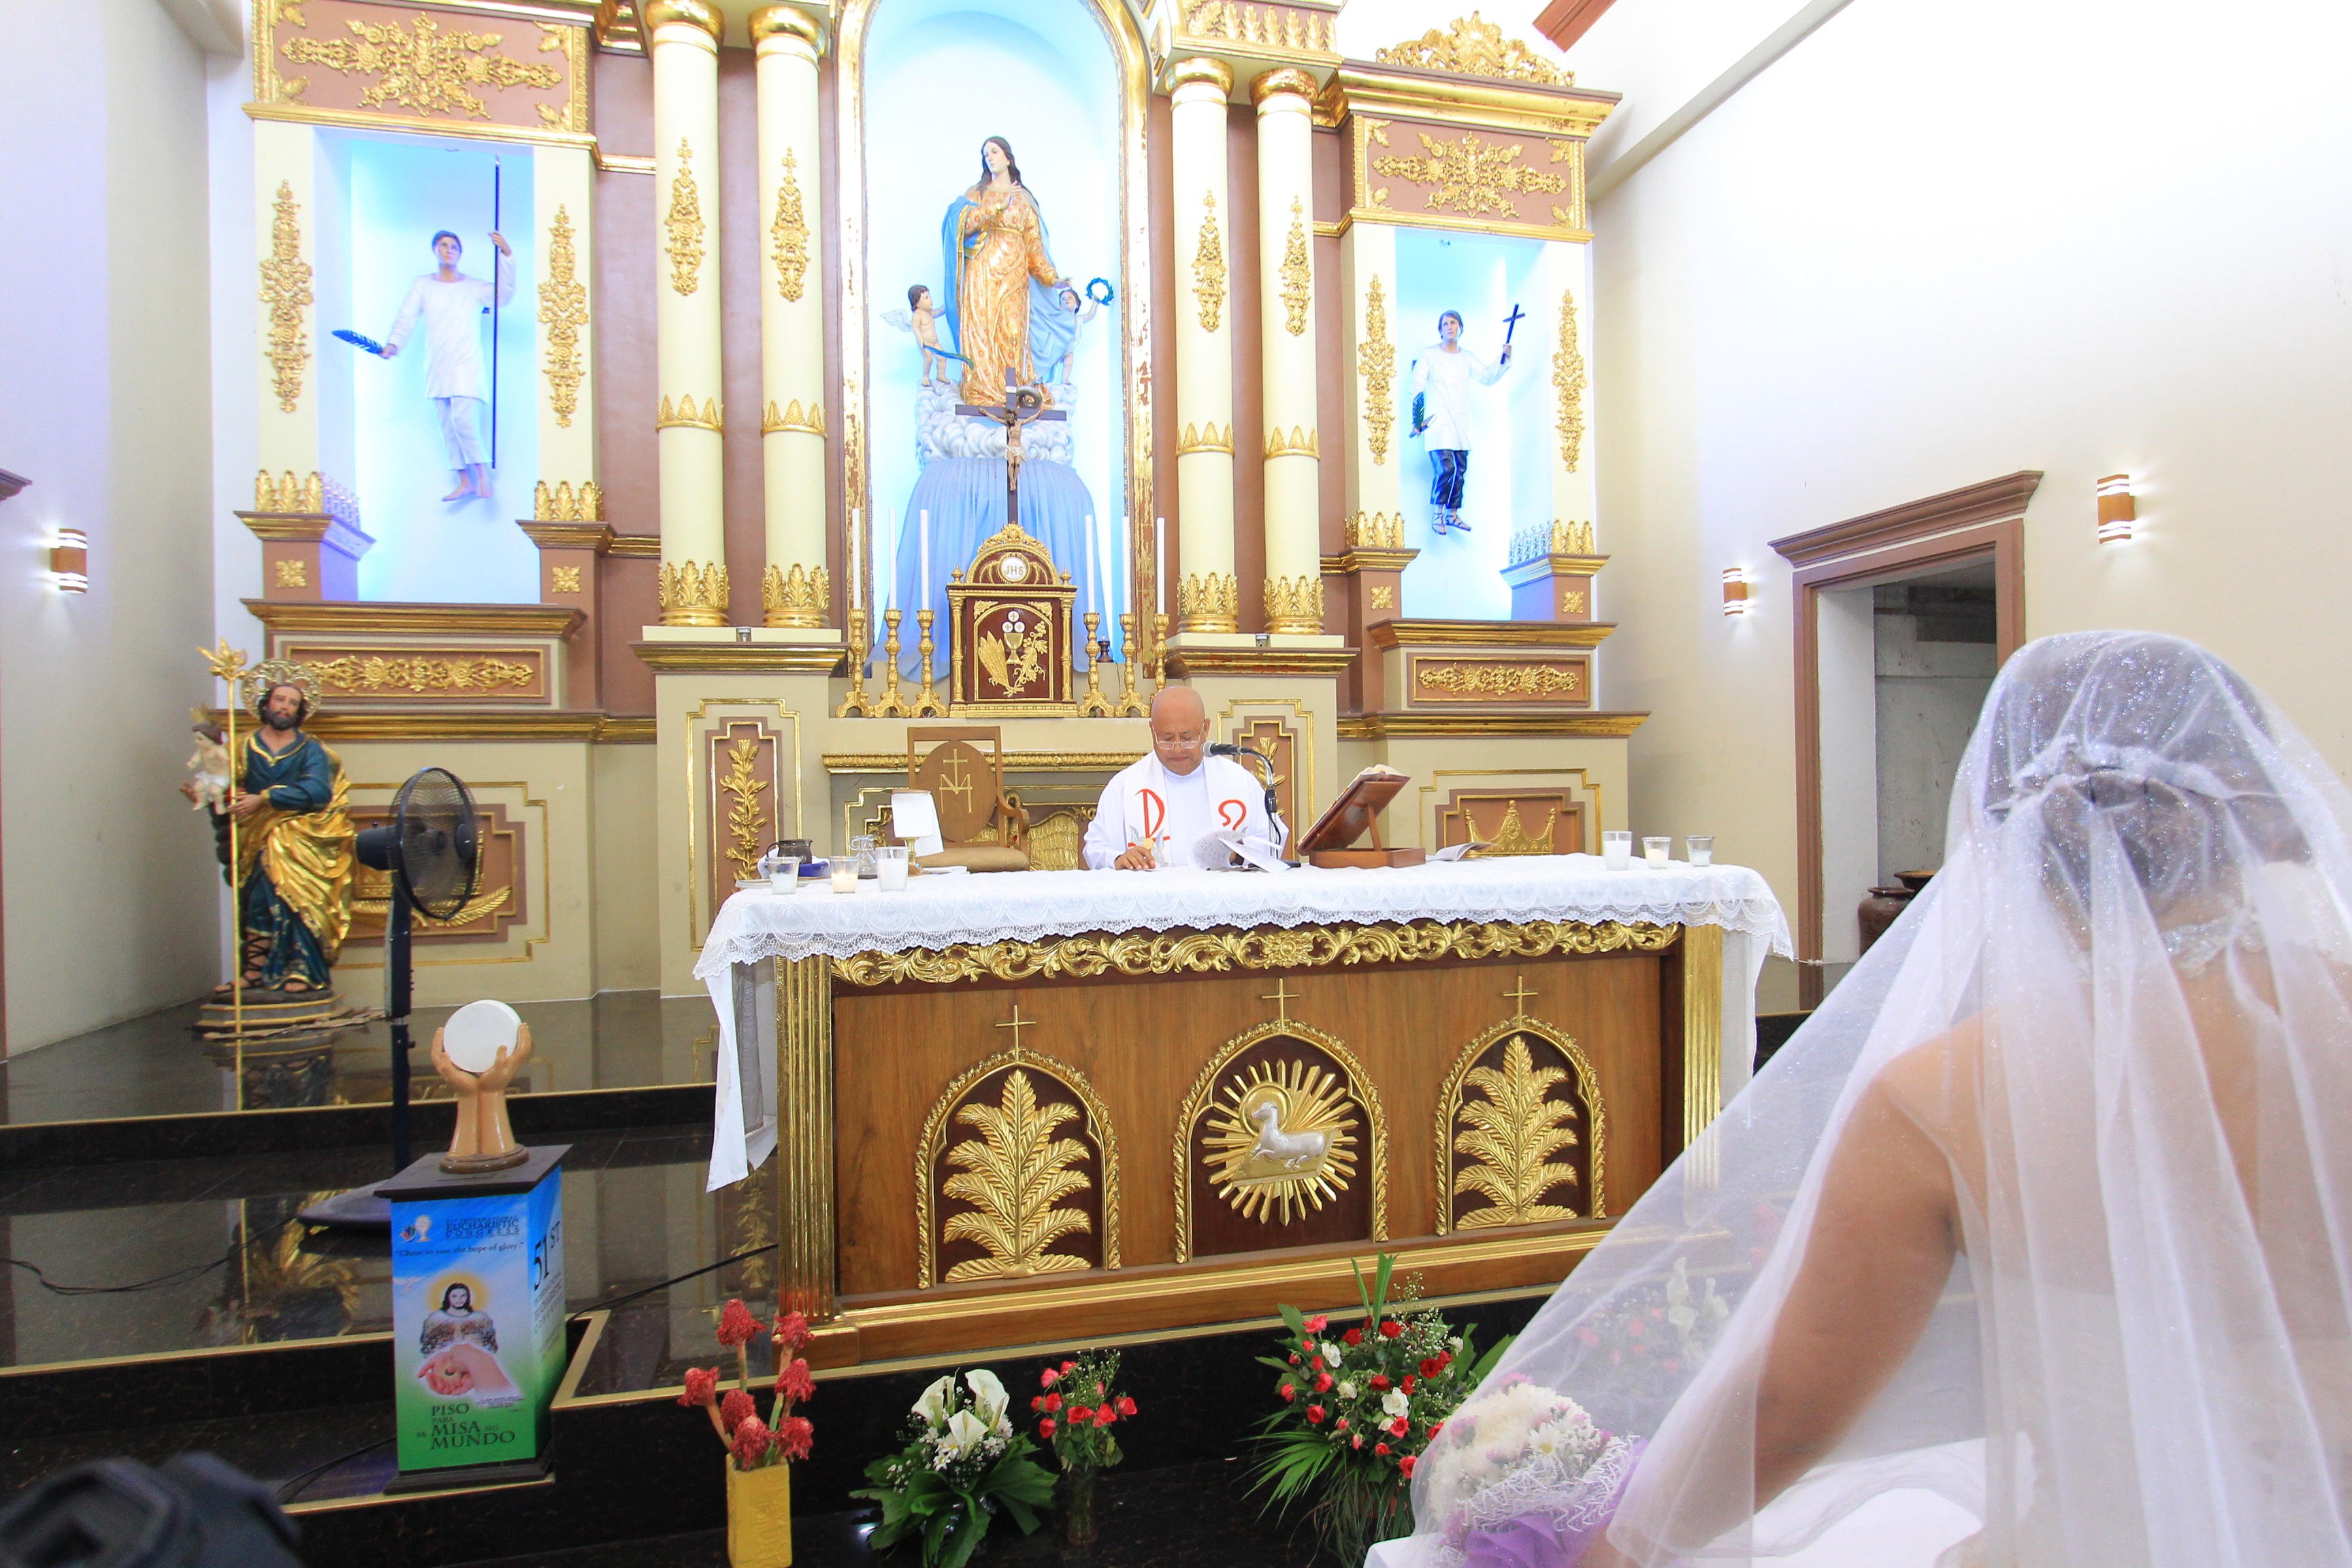
people, celebration, love, religion, couple, church, chapel, wedding, marriage, ceremony, happiness, altar, ritual, bridal